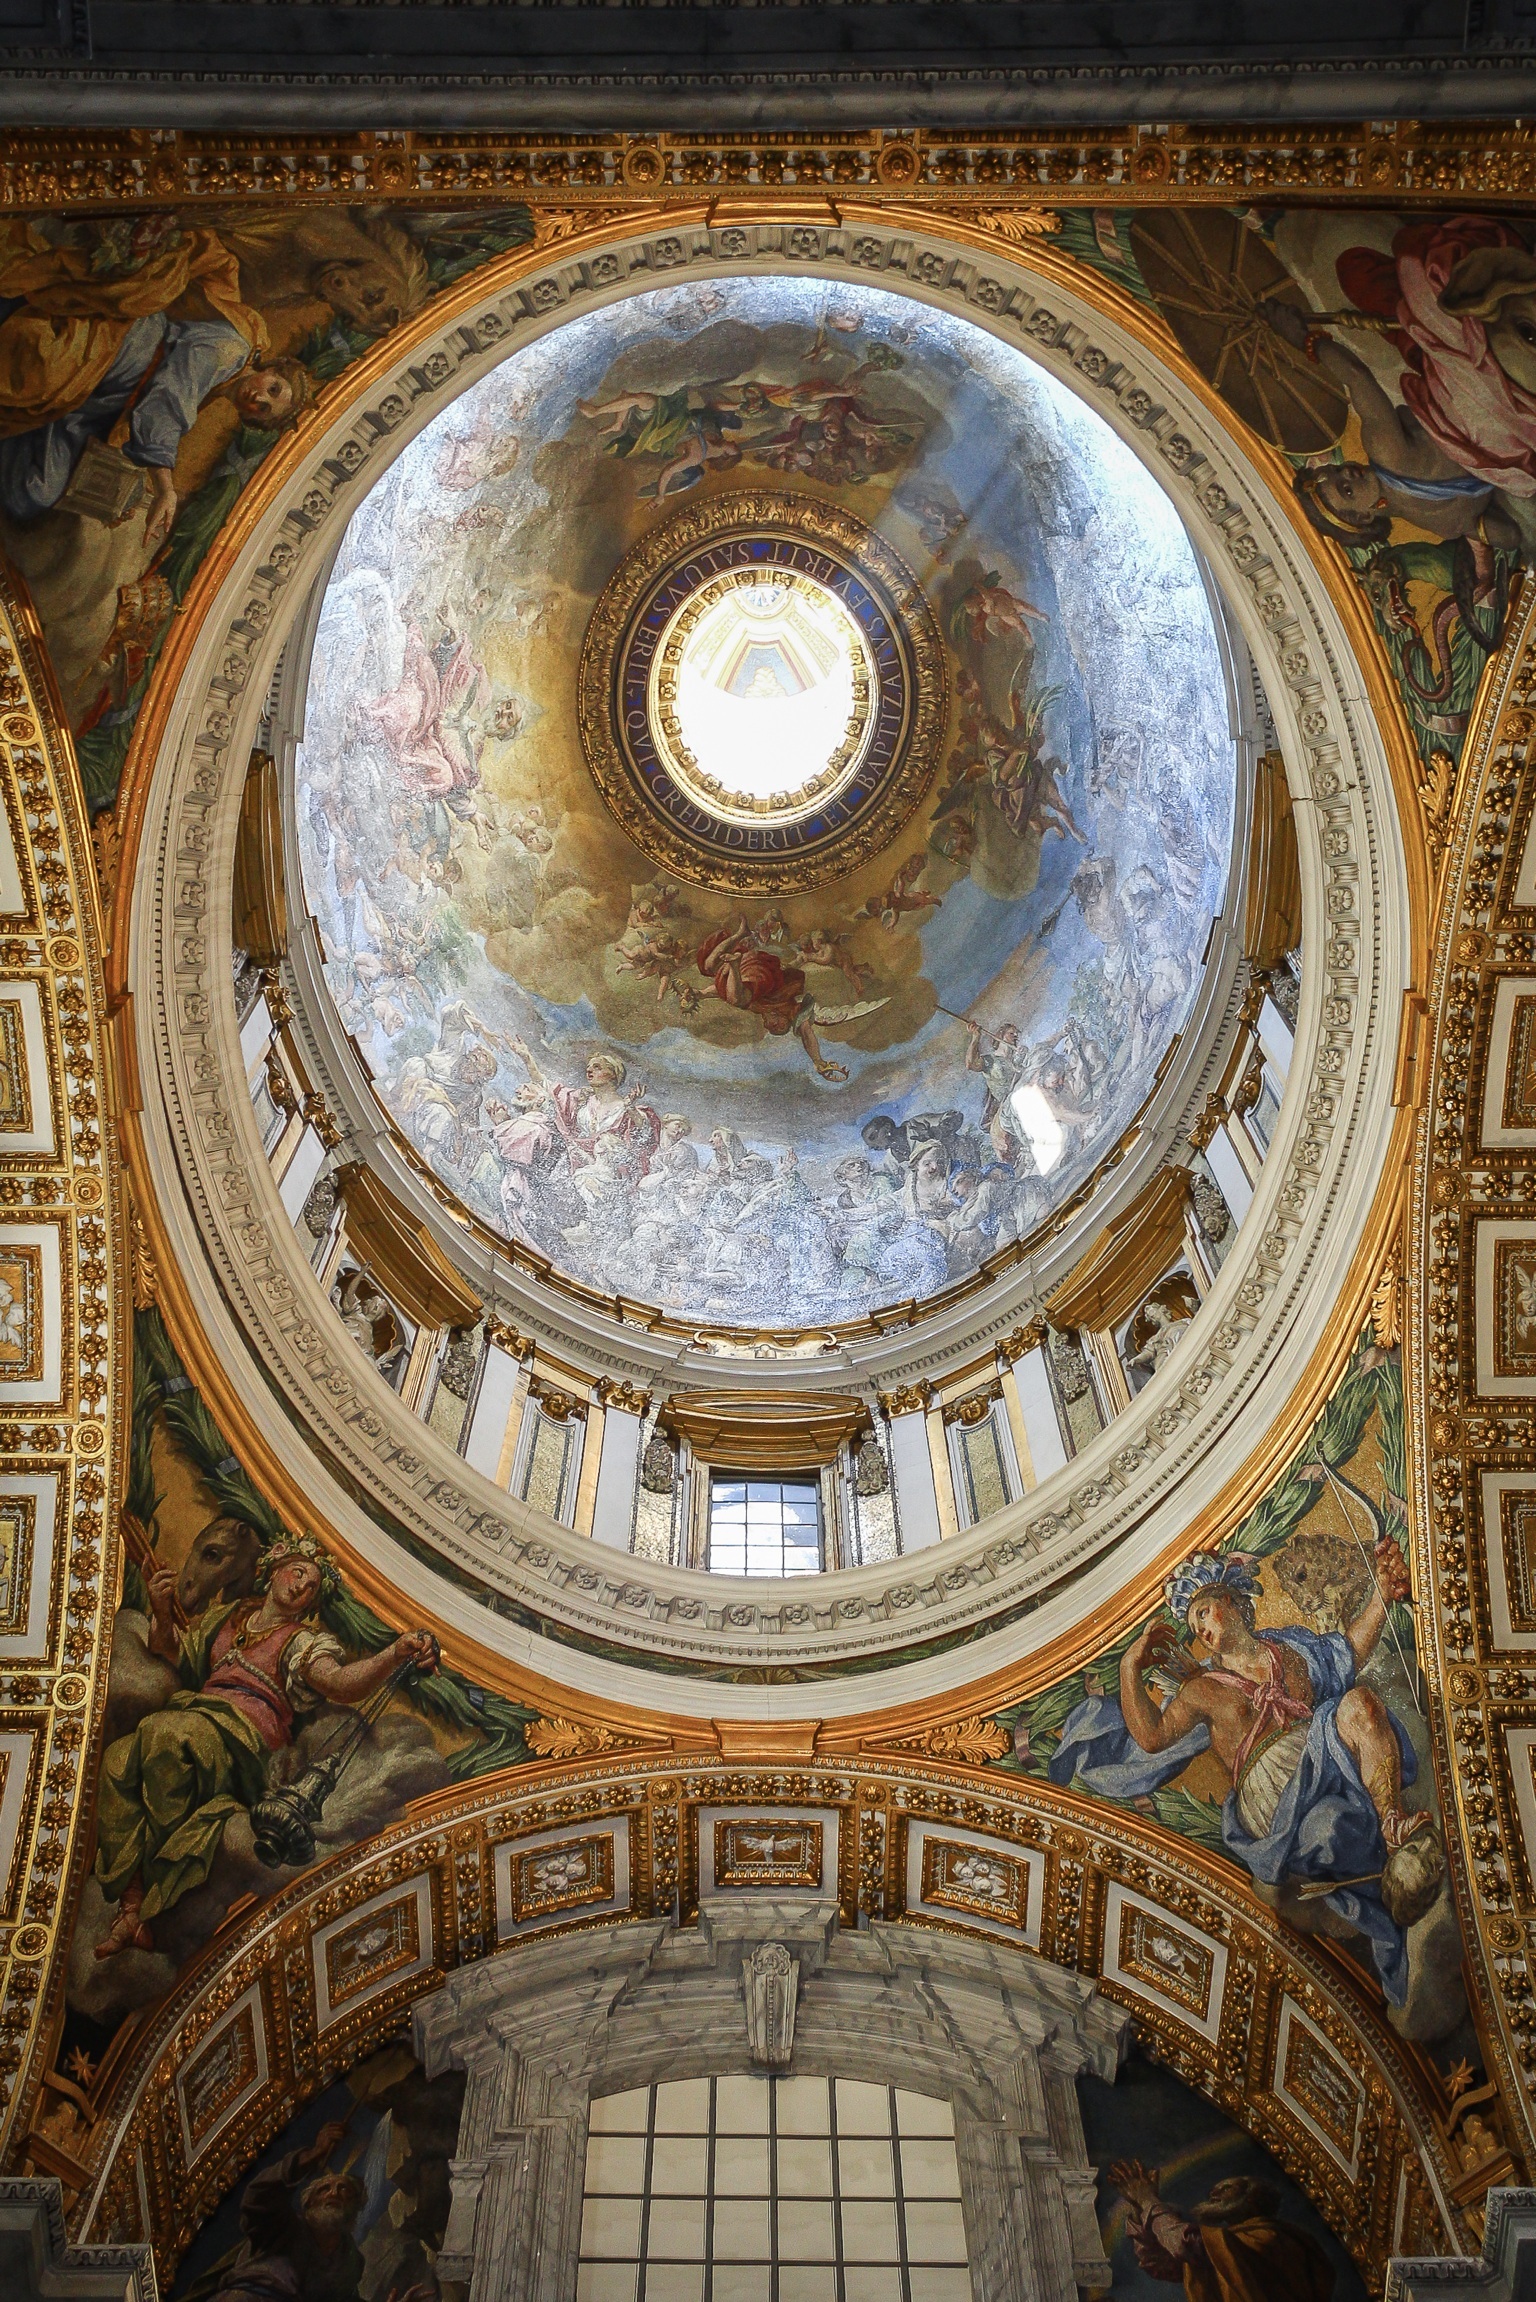
structure, building, cathedral, place of worship, baptistery, symmetry, basilica, dome, ancient rome, ancient history, byzantine architecture